John Broughton

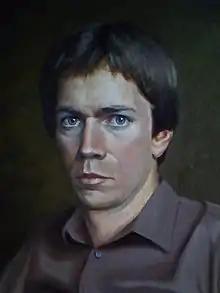
Broughton portrait painted in 1983

John Broughton (born 1952) is an Australian amateur astronomer and artist. He is among the most prolific discoverers of minor planets worldwide, credited by the Minor Planet Center with more than a thousand discoveries made between 1997 and 2008. His observations are done at Reedy Creek Observatory , in Queensland, Australia.